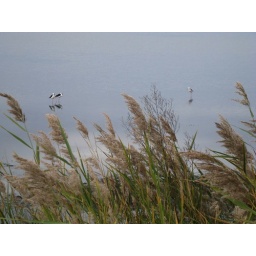
birds in the lake